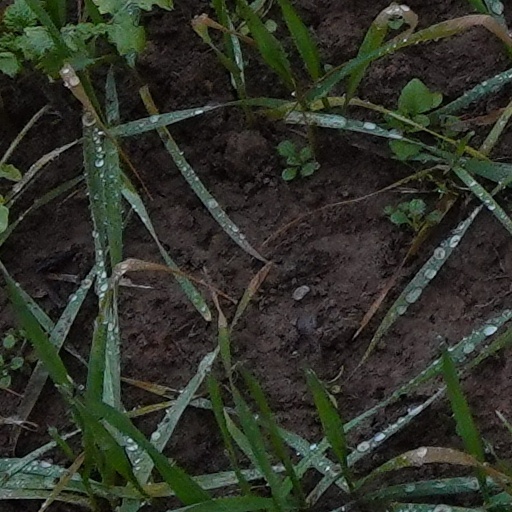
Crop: wheat